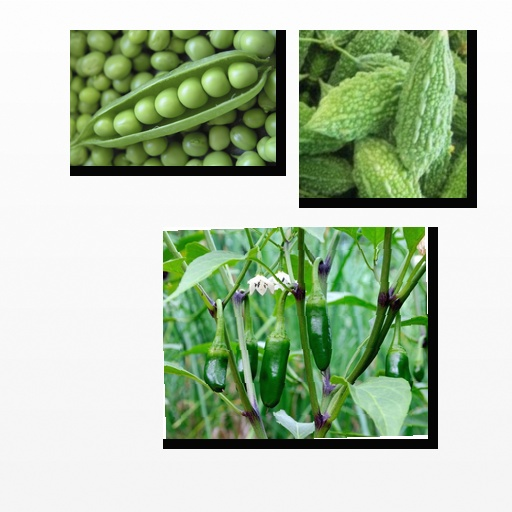
Food items: peas, bitter_gourd, jalapeno